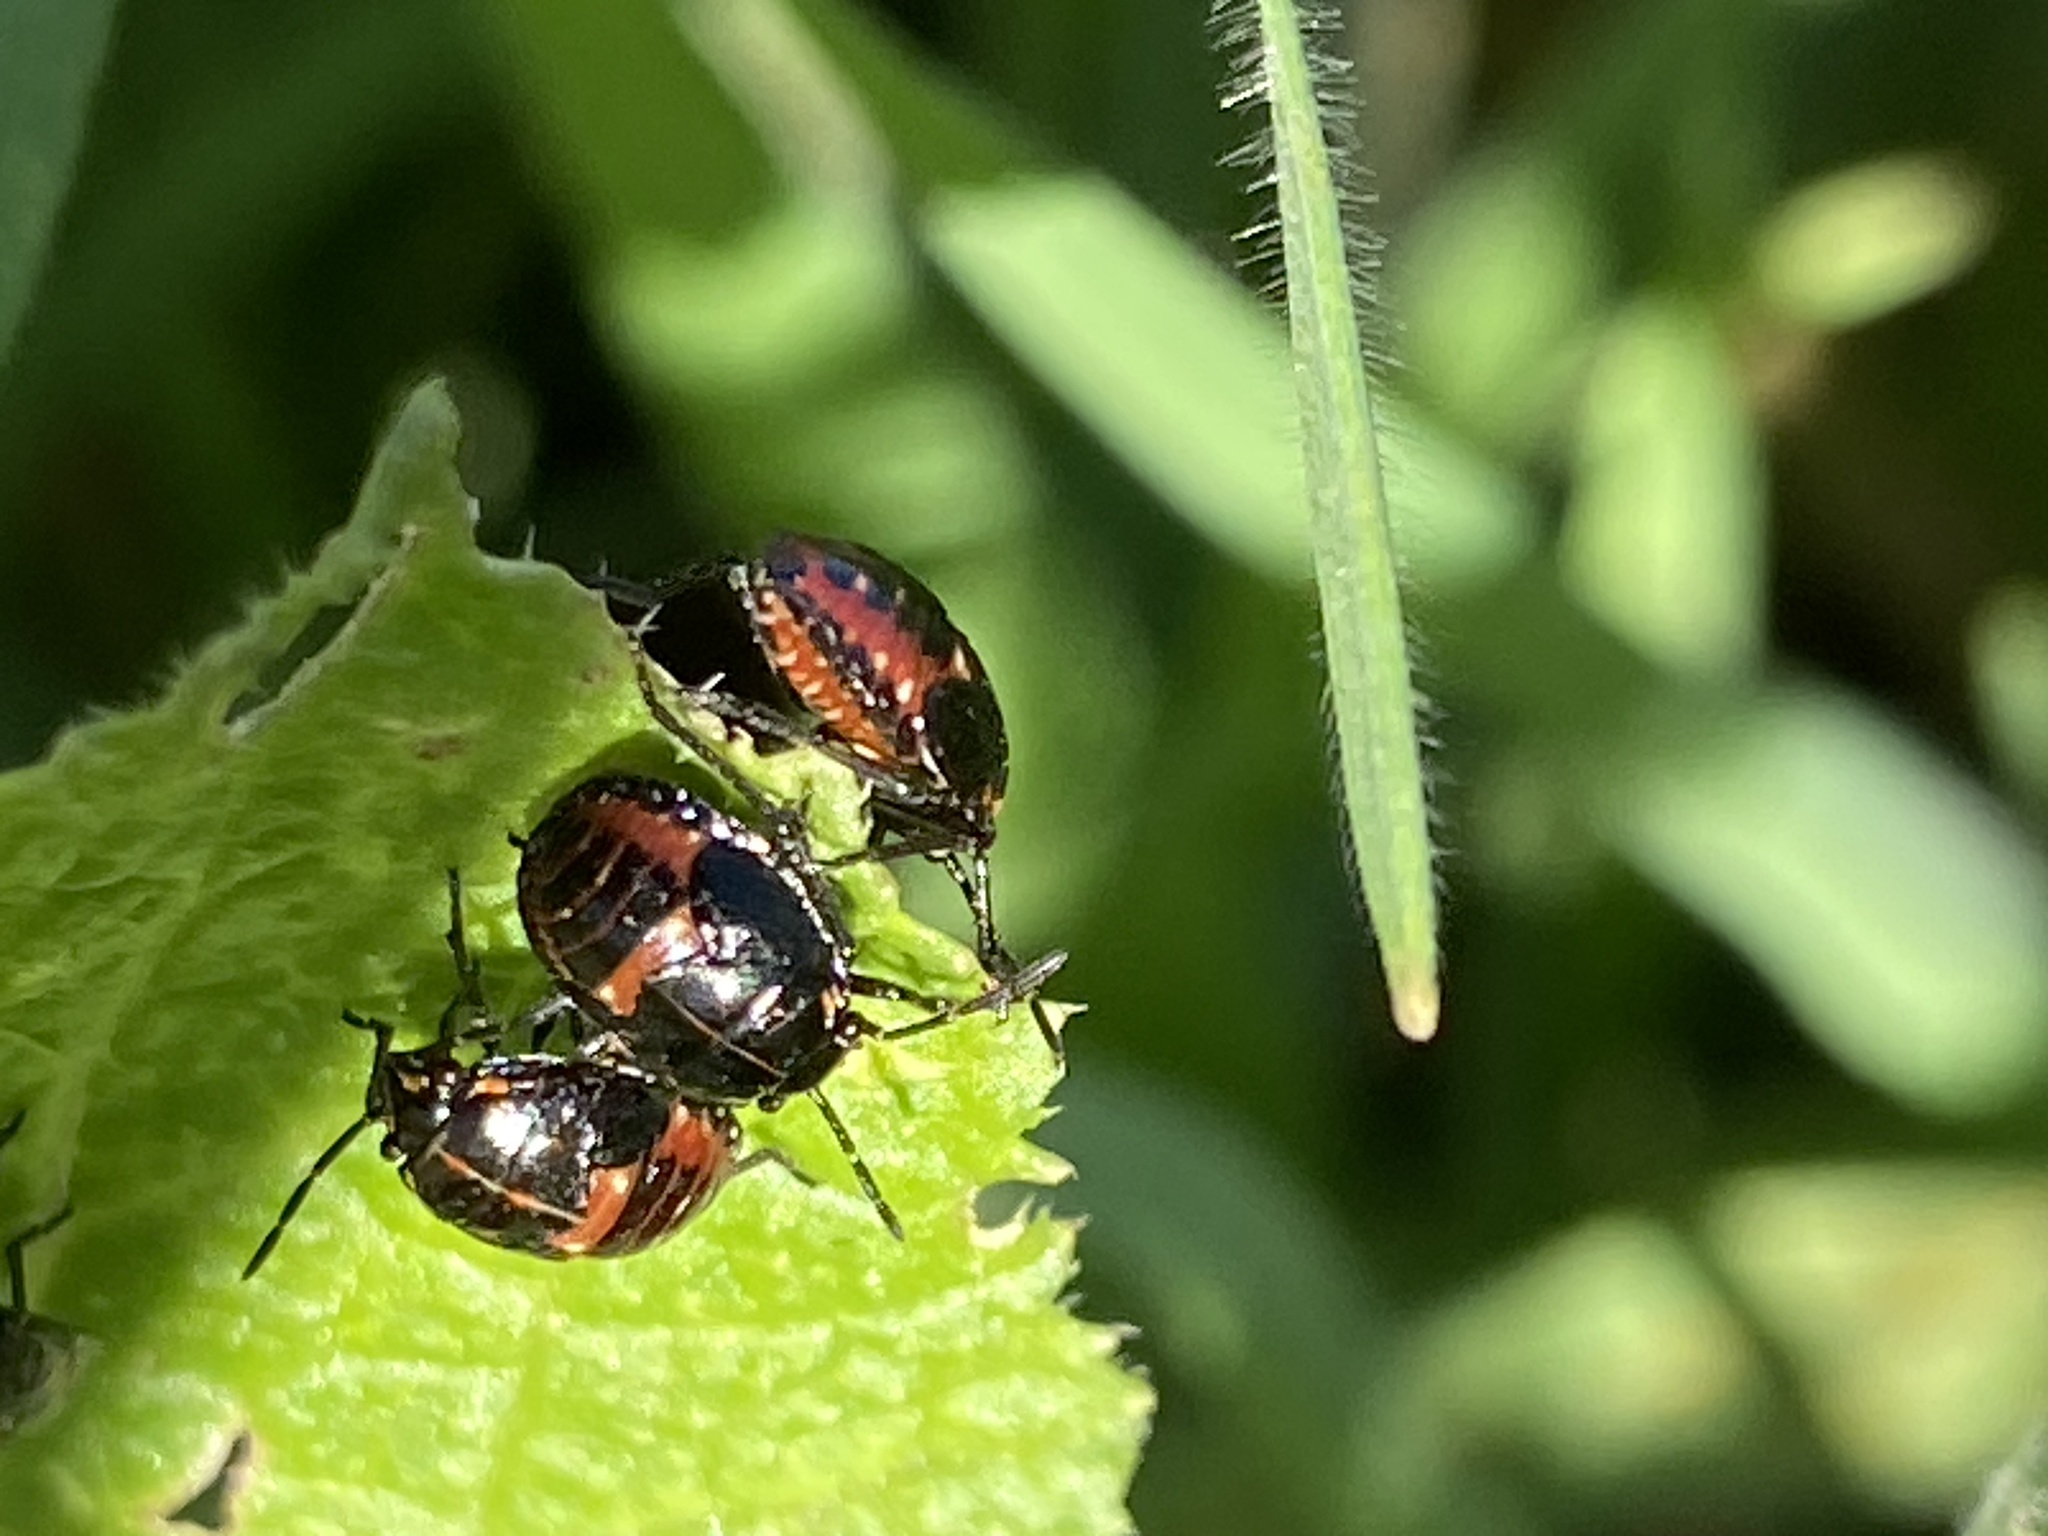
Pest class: stink_bug